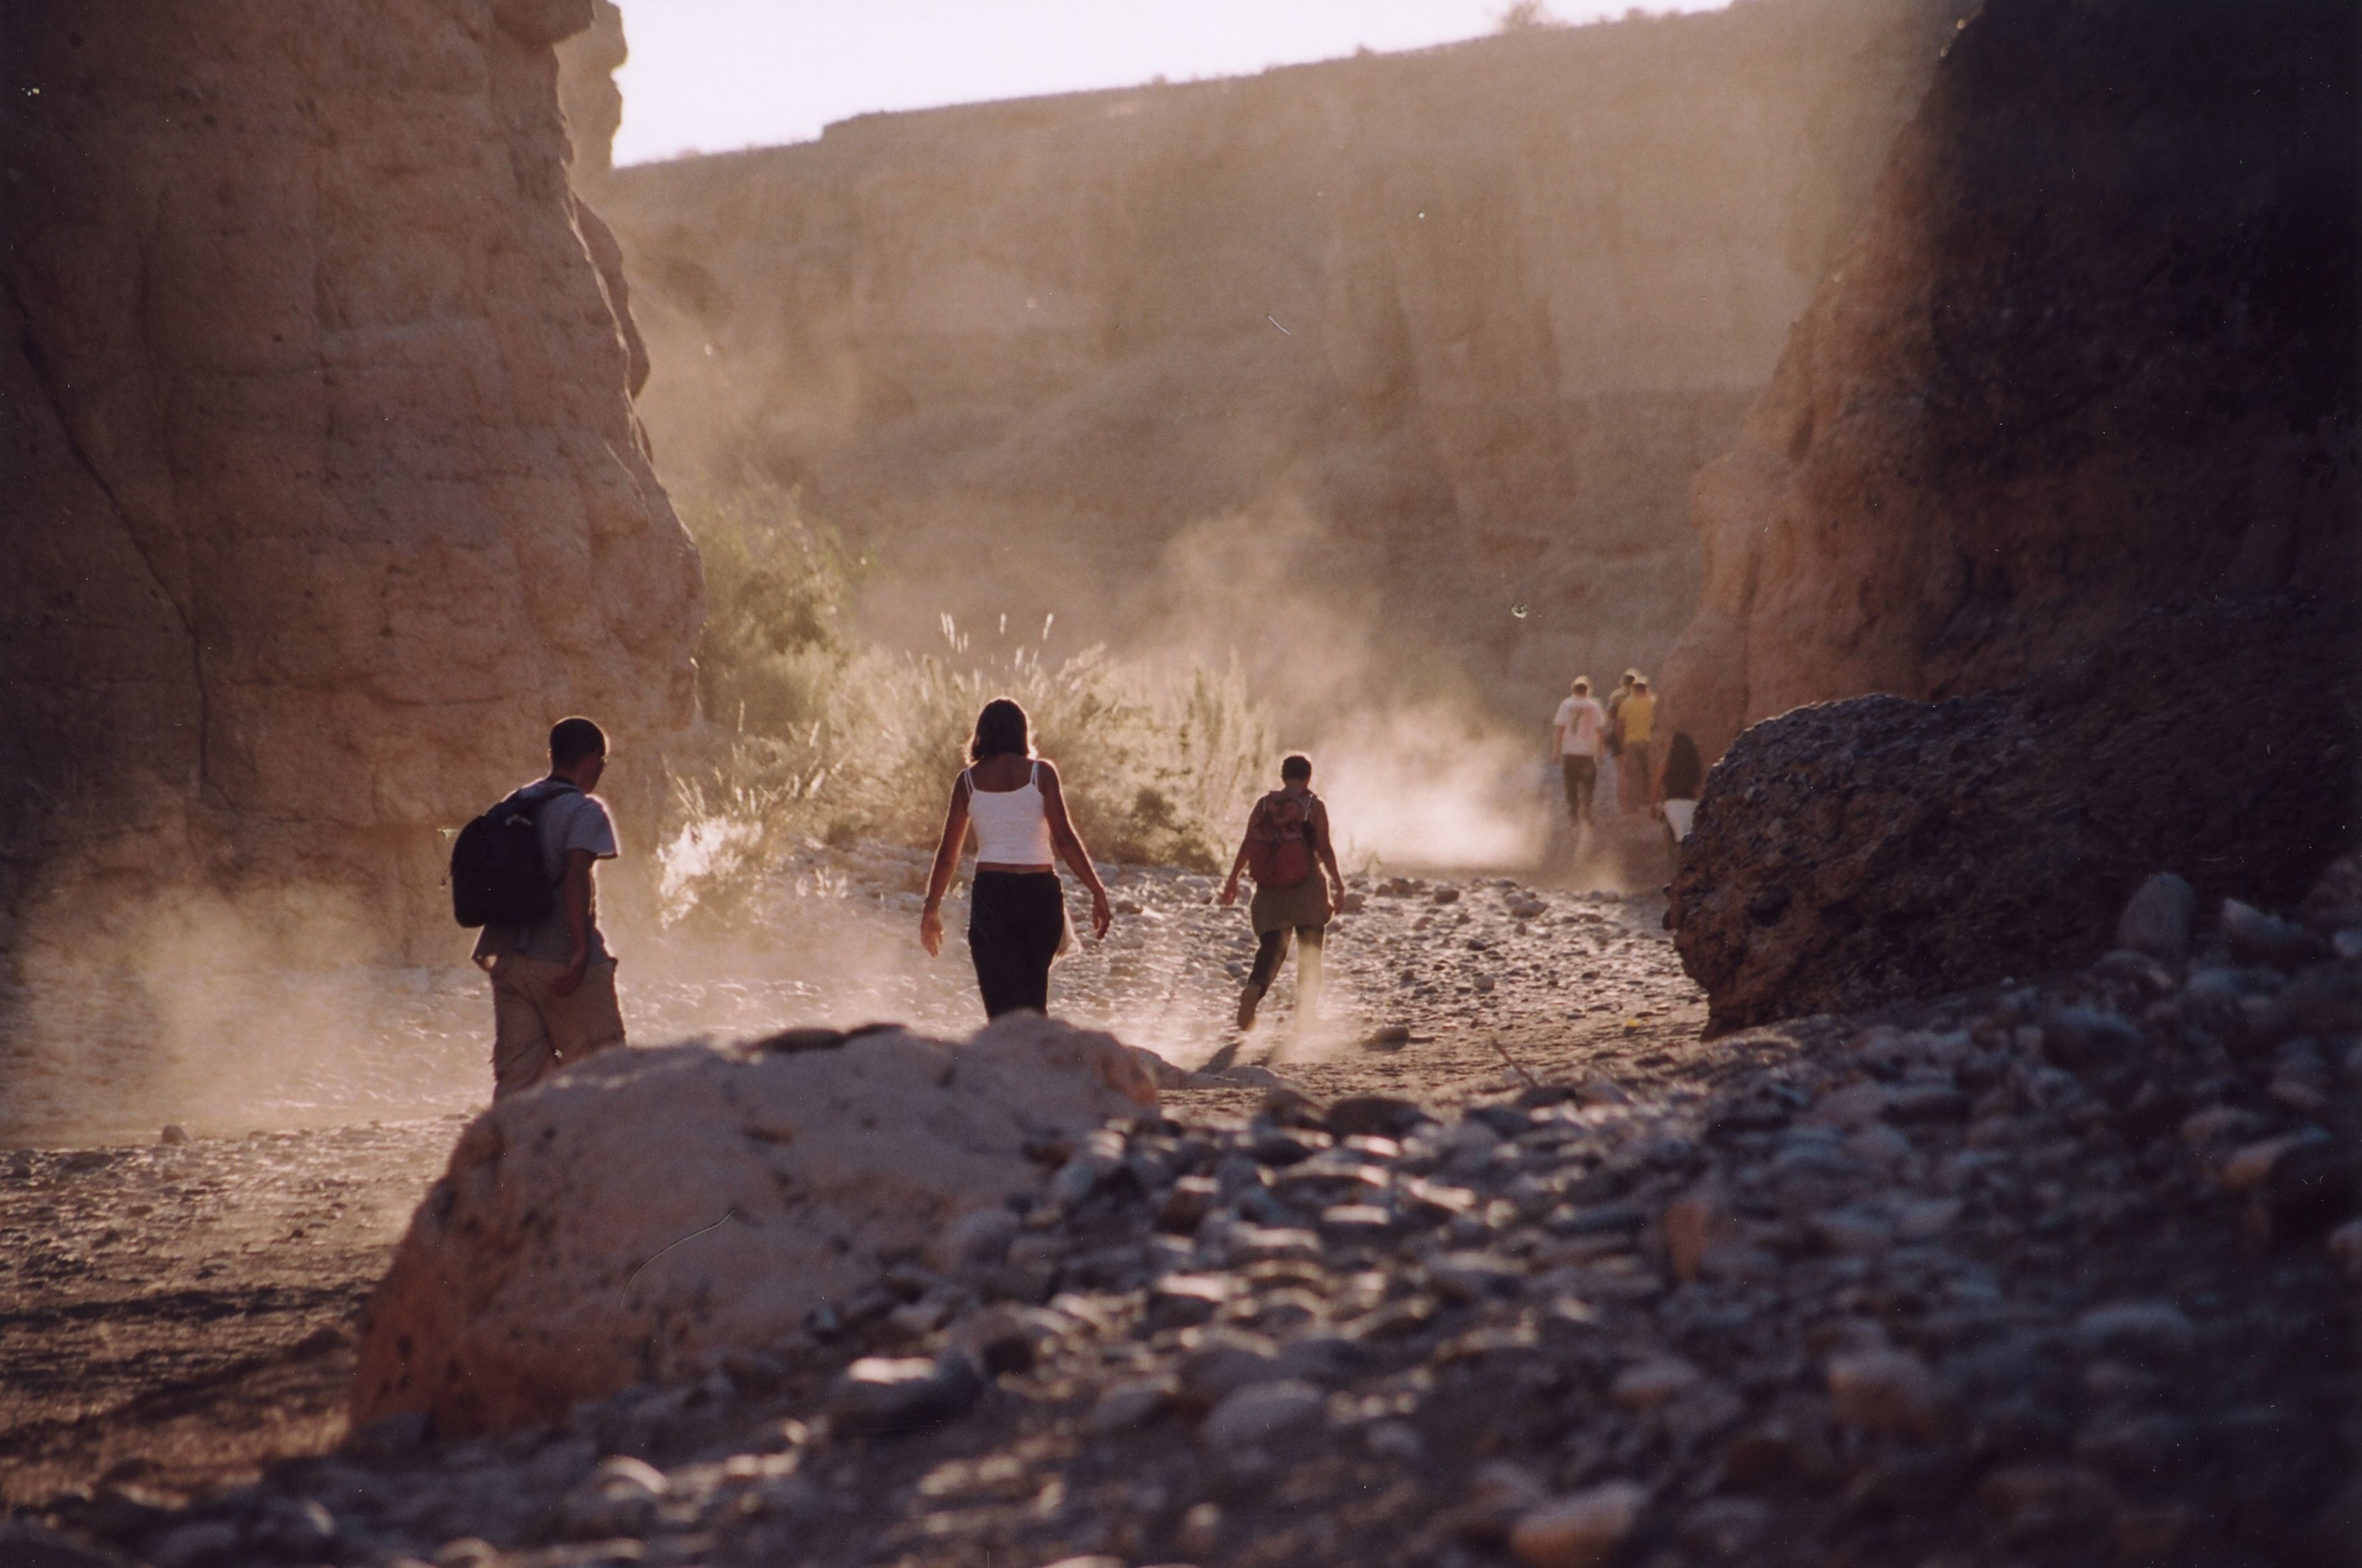
landscape, nature, sand, rock, people, woman, hiking, desert, walk, canyon, terrain, rocks, geology, temple, trekking, exploration, image, wadi, landform, namibia, ancient history, sesriem, geographical feature